1982 Bukit Merah radioactive pollution

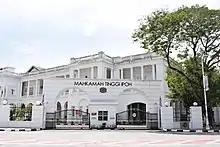
Ipoh High Court, where the presiding on the case being held.

In 1985, eight of the town residents including one who is a cancer victim brought the case to the High Court with 1,500 people from the affected area present to hear the verdict. A temporary stop work order was subsequently issued by the court until satisfactory safety measures were taken by the ARE company. However, in just a month after the order, the company invited an American atomic specialist to prove the factory is safe to continue its operation. This was countered with the second visit by the expert from Japan along with two former workers of the company revealing several more thorium dumping sites in Bukit Merah to Atomic Energy Licensing Board (AELB) with the Japanese expert discovering that the radiation levels at these places were significantly over the ICRP's maximum safety limit. The company was then ordered by the court to stop all operations but the AELB still issued a license to the company to continue their operations in 1987.